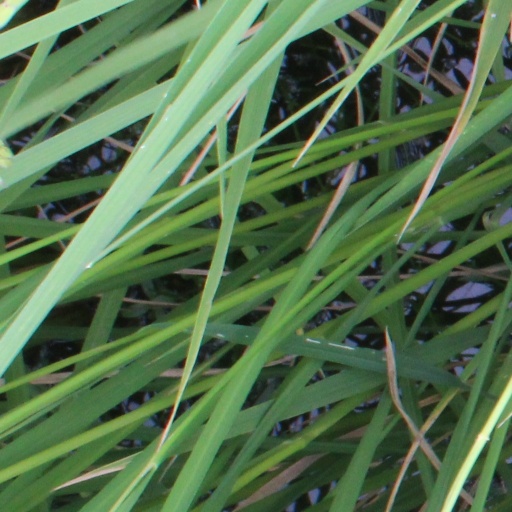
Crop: rice